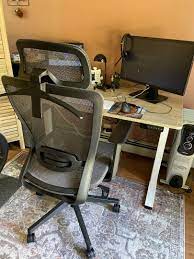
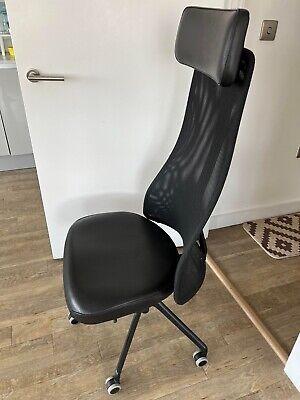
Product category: items_chair
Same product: no